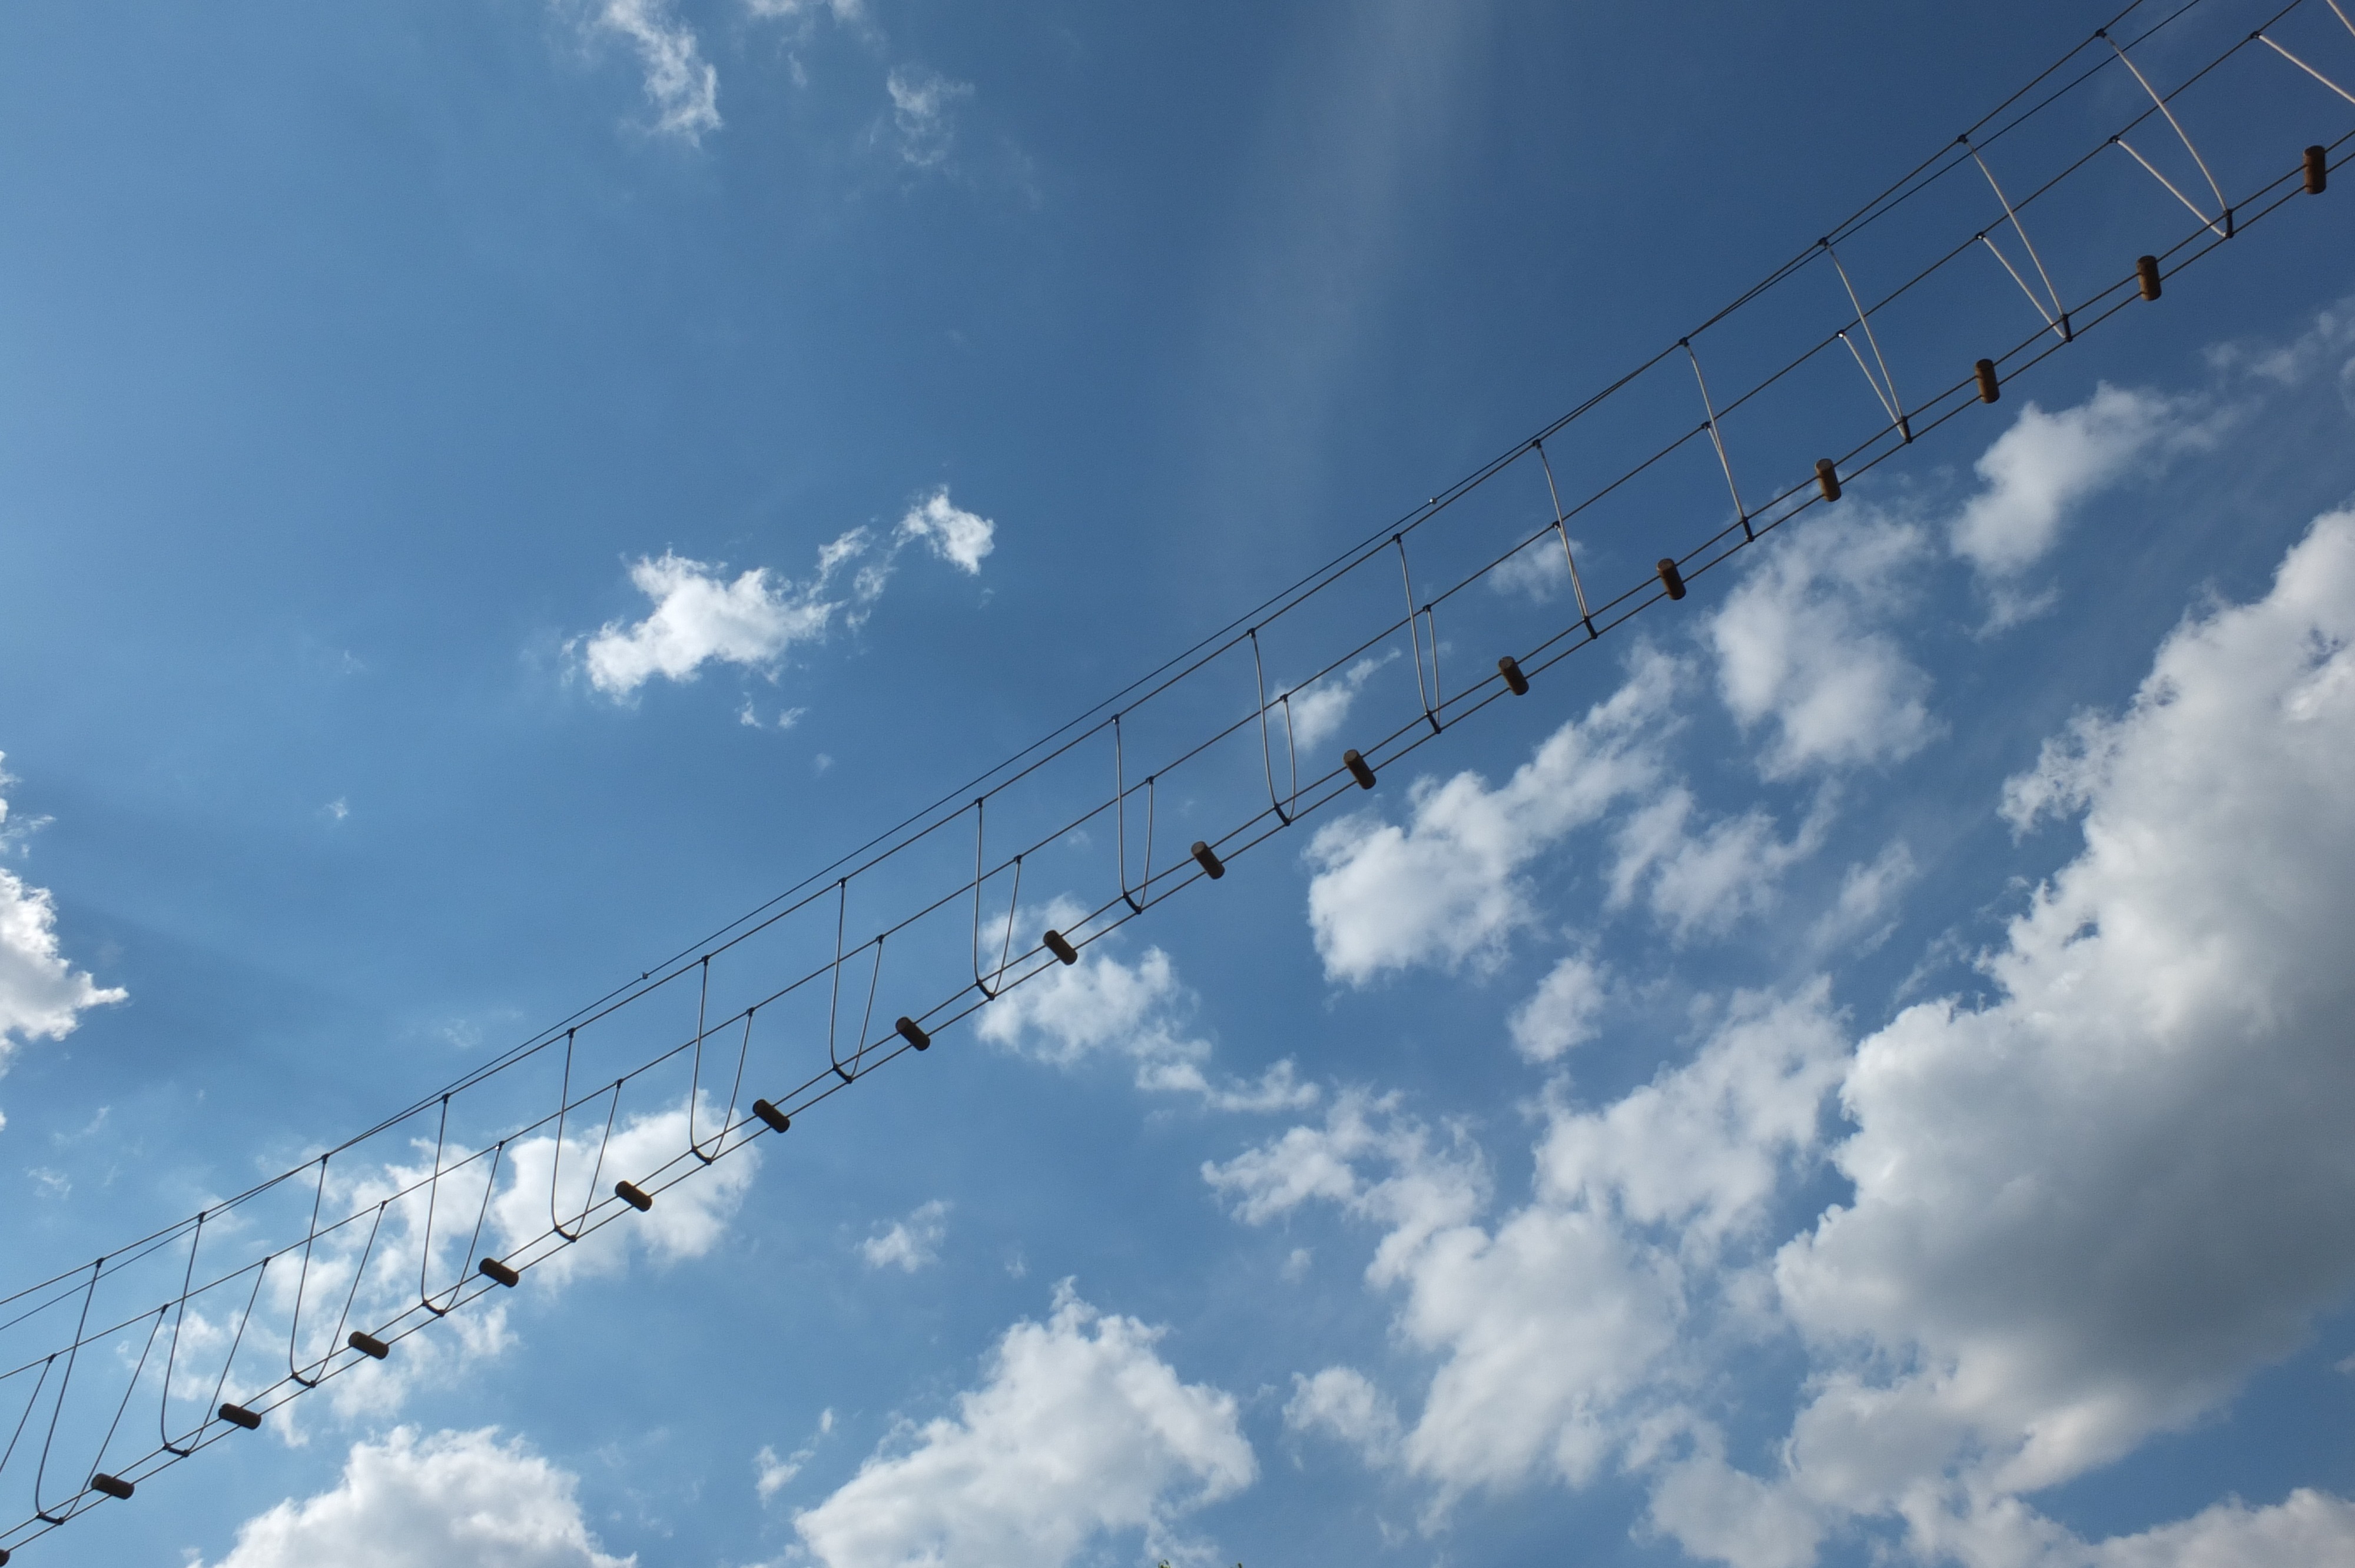
cloud, sky, sunlight, atmosphere, line, blue, electricity, clouds, head, germany, dusseldorf, jacob's ladder, meteorological phenomenon, atmosphere of earth, unterbach